Diogenes and Alexander

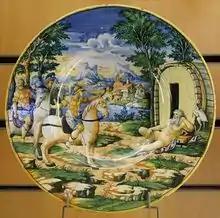
16th century "Alexandre et Diogène" Urbino majolica in the Musée des Beaux-Arts de Lyon

The anecdote was popular amongst medieval scholars, because of its mention in the writings of authors who were popular in that period: Cicero, Valerius Maximus, and Seneca. Valerius Maximus comments ""Alexander Diogenem gradu suo diuitiis pellere temptat, celerius Darium armis"" (') (4.3. ext. 4). Seneca says ""multo potentior, multo locupletior fuit [Diogenes] omnia tunc possidente Alexandro: plus enim erat, quod hic nollet accipere quam quod ille posset dare."" ('), and adds ""Alexander Macedonum rex gloriari solebat a nullo se beneficiis uictum."" ("") ("De beneficiis" 5.4.3; 5.6.1).